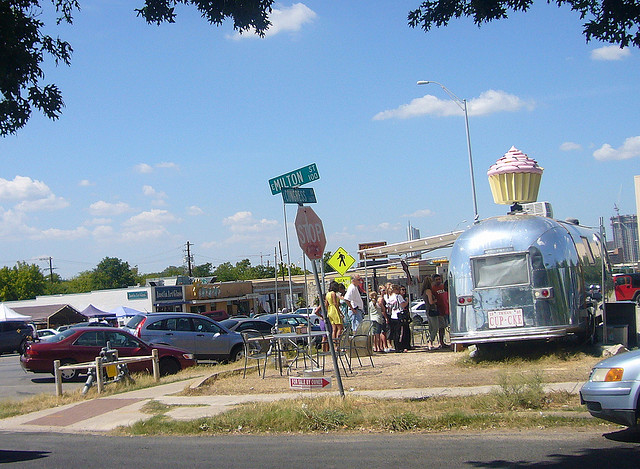
Several customers lined up at a food truck.